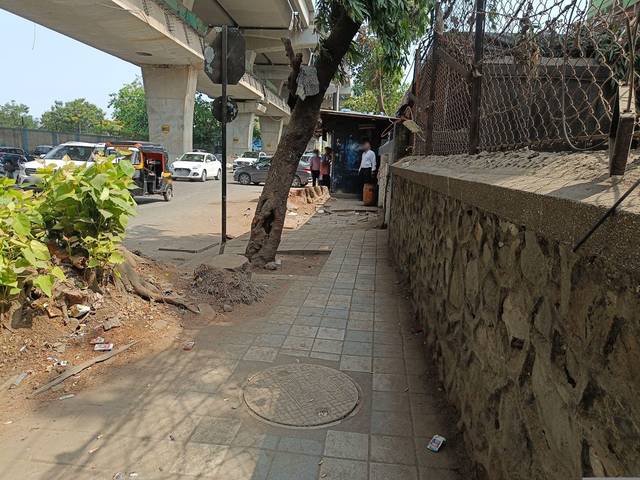
Region: India
Coordinates: 19.095, 72.84